Economic policy of the Hugo Chávez administration

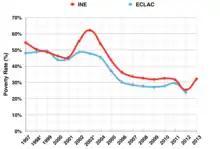
Data from various sources of Venezuela's poverty rate (%) from 1997–2013. Sources: <a href="http%3A//interwp.cepal.org/sisgen/ConsultaIntegrada.asp%3FidIndicador%3D182%26amp%3Bidioma%3Di">ECLAC

, INE